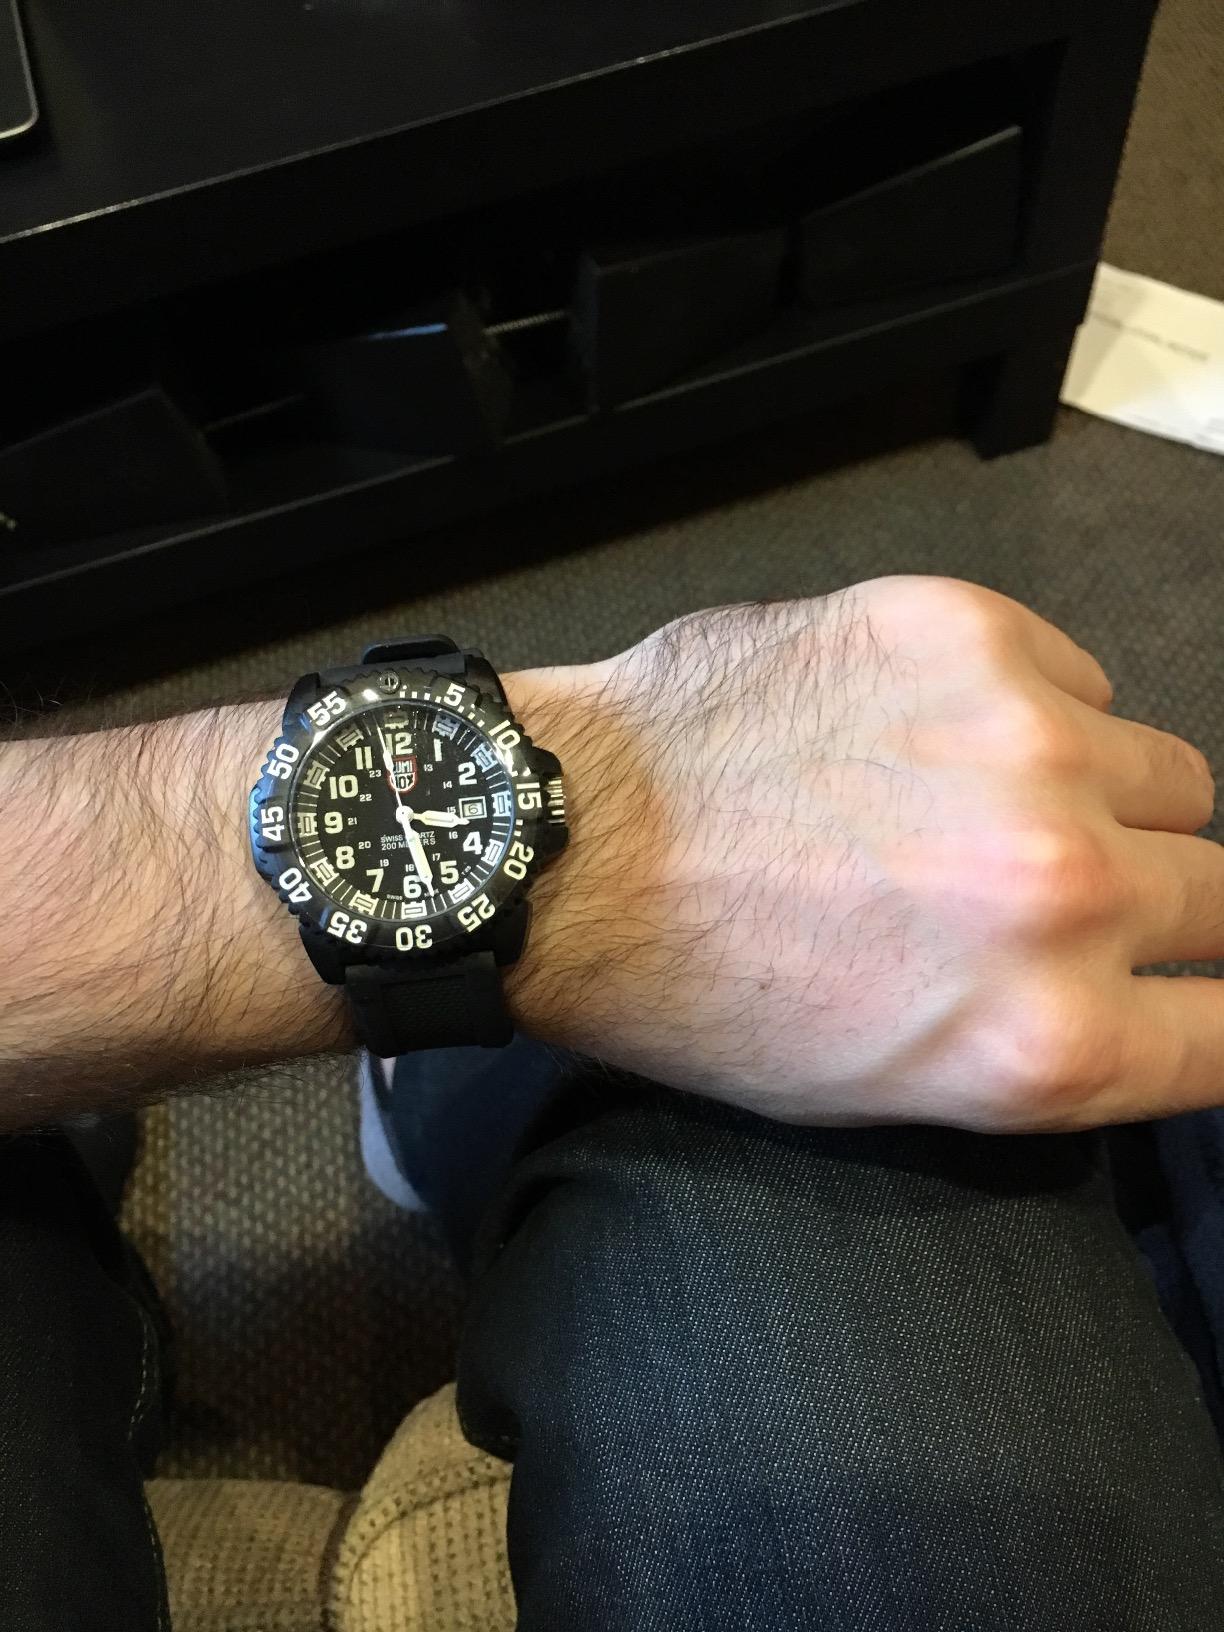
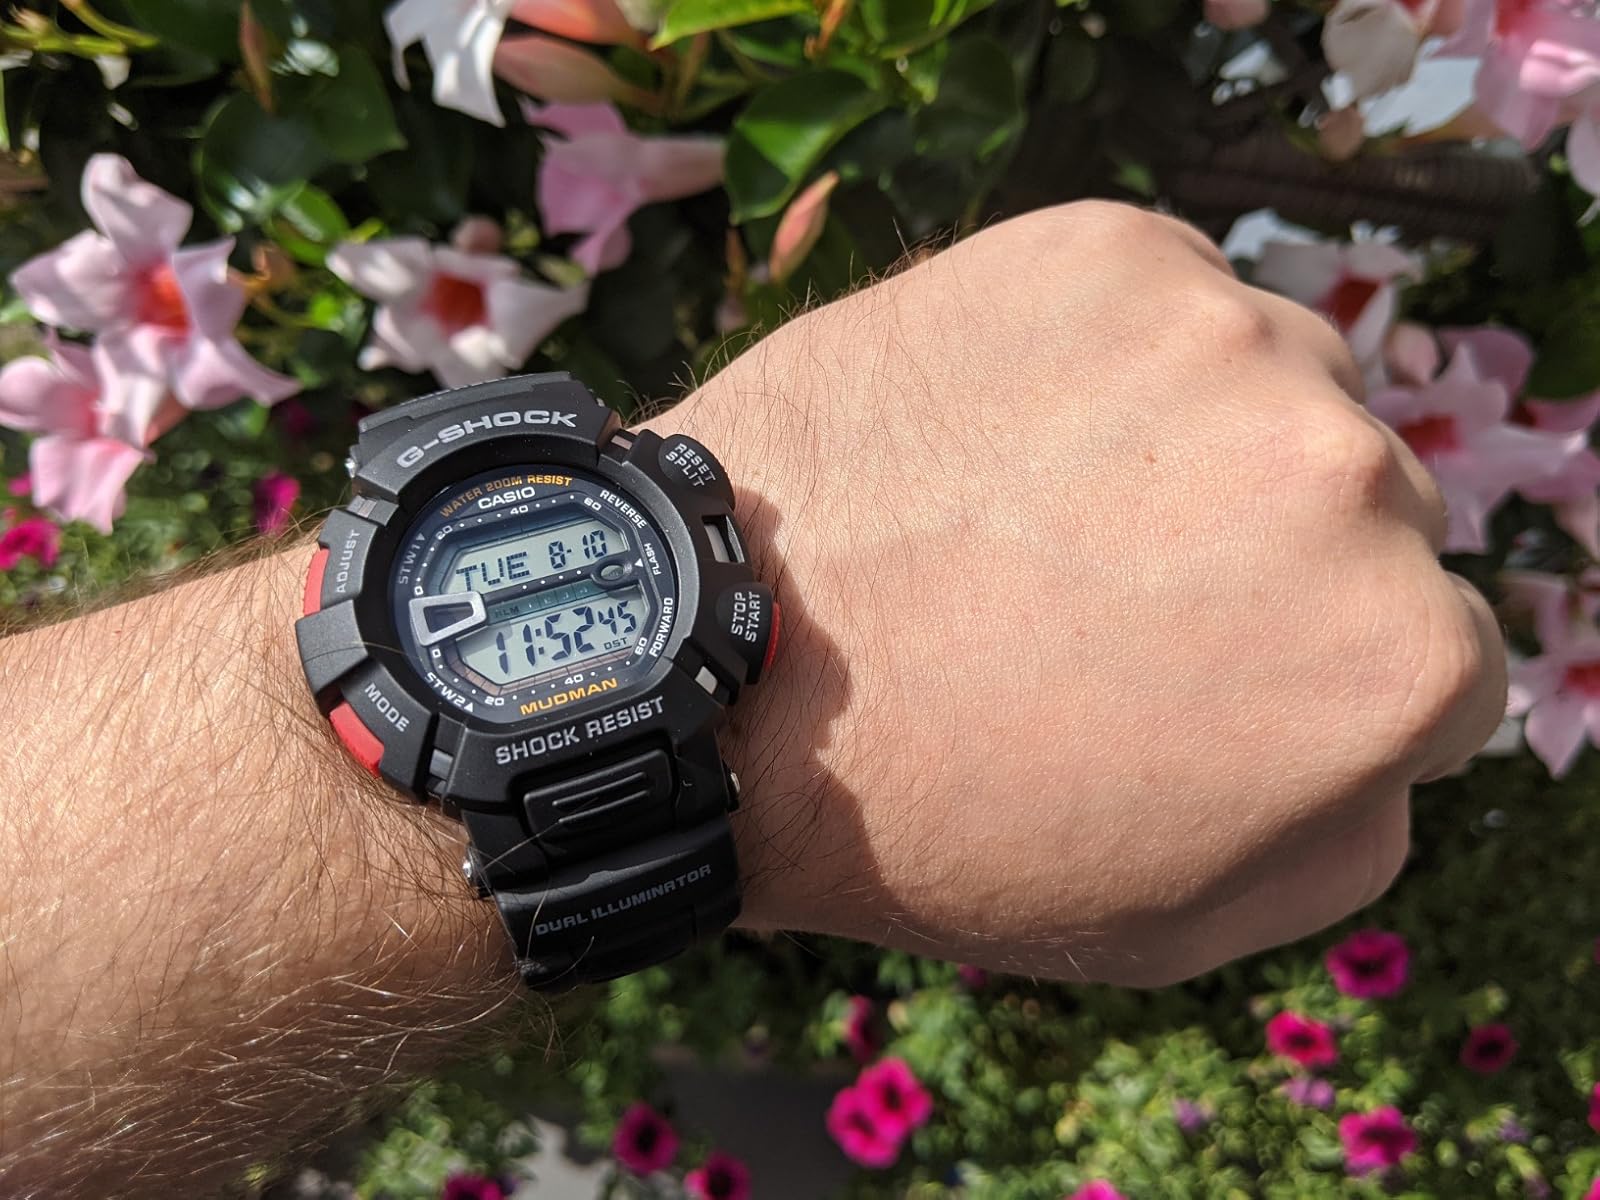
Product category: accessories_watch
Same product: no